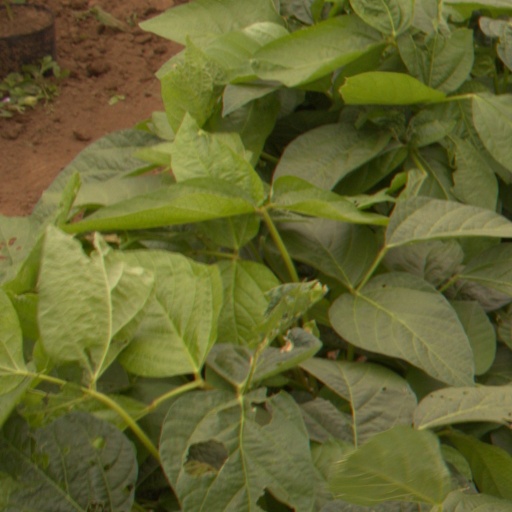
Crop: soybean